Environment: real
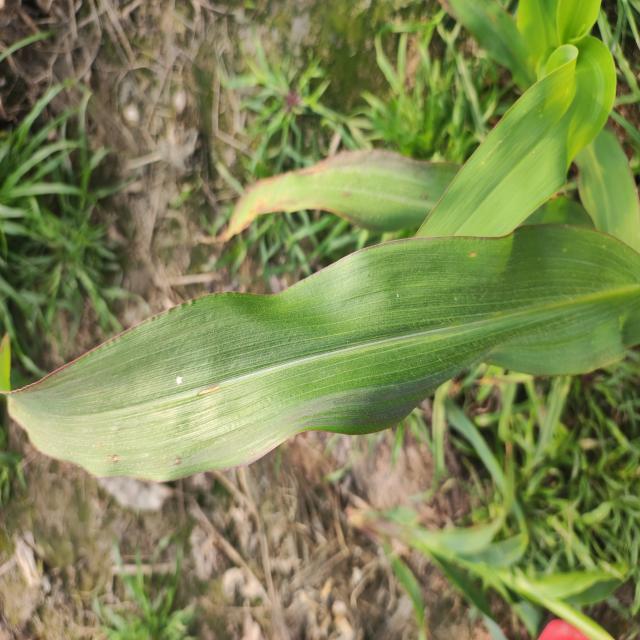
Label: phosphorus_deficiency